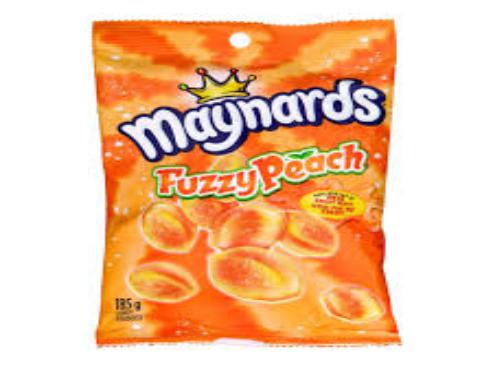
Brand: Maynards
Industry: Food